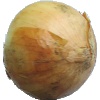
Label: Onion White 1